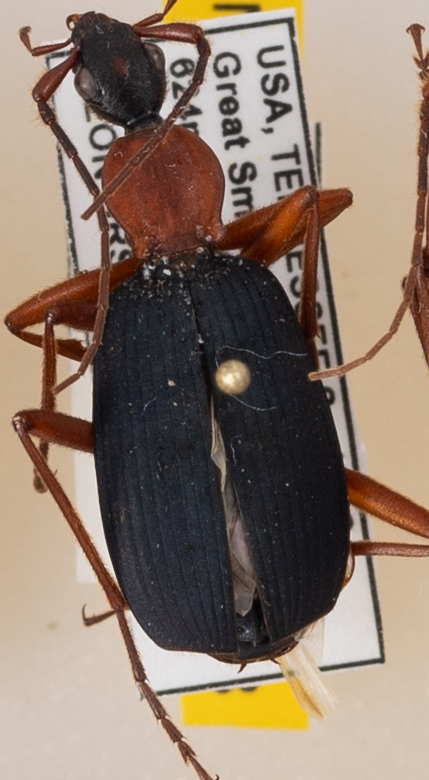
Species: Galerita bicolor
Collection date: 2021-07-06 04:00:00
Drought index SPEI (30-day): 0.156
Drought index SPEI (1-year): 0.8
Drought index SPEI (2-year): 2.09